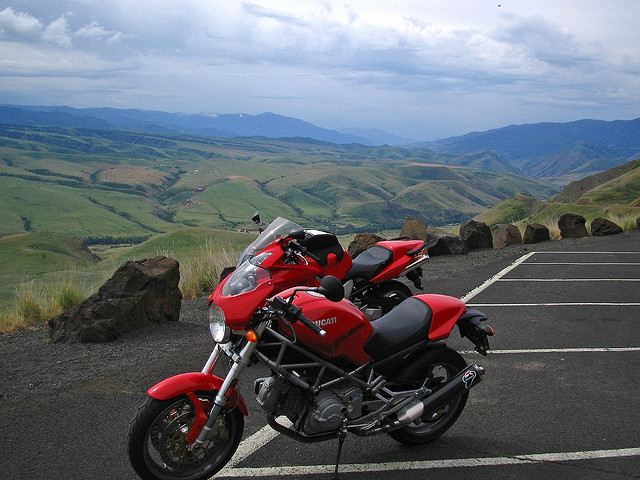
user: Given an image and a question. Answer the question in a short answer. Question: What type of transportation is this? Short Answer:
assistant: motorcycle